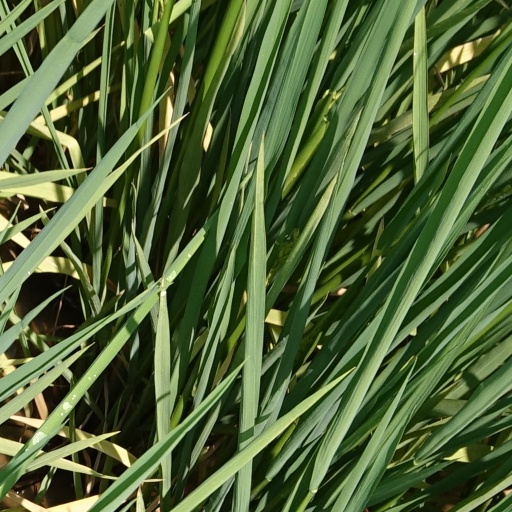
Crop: rice